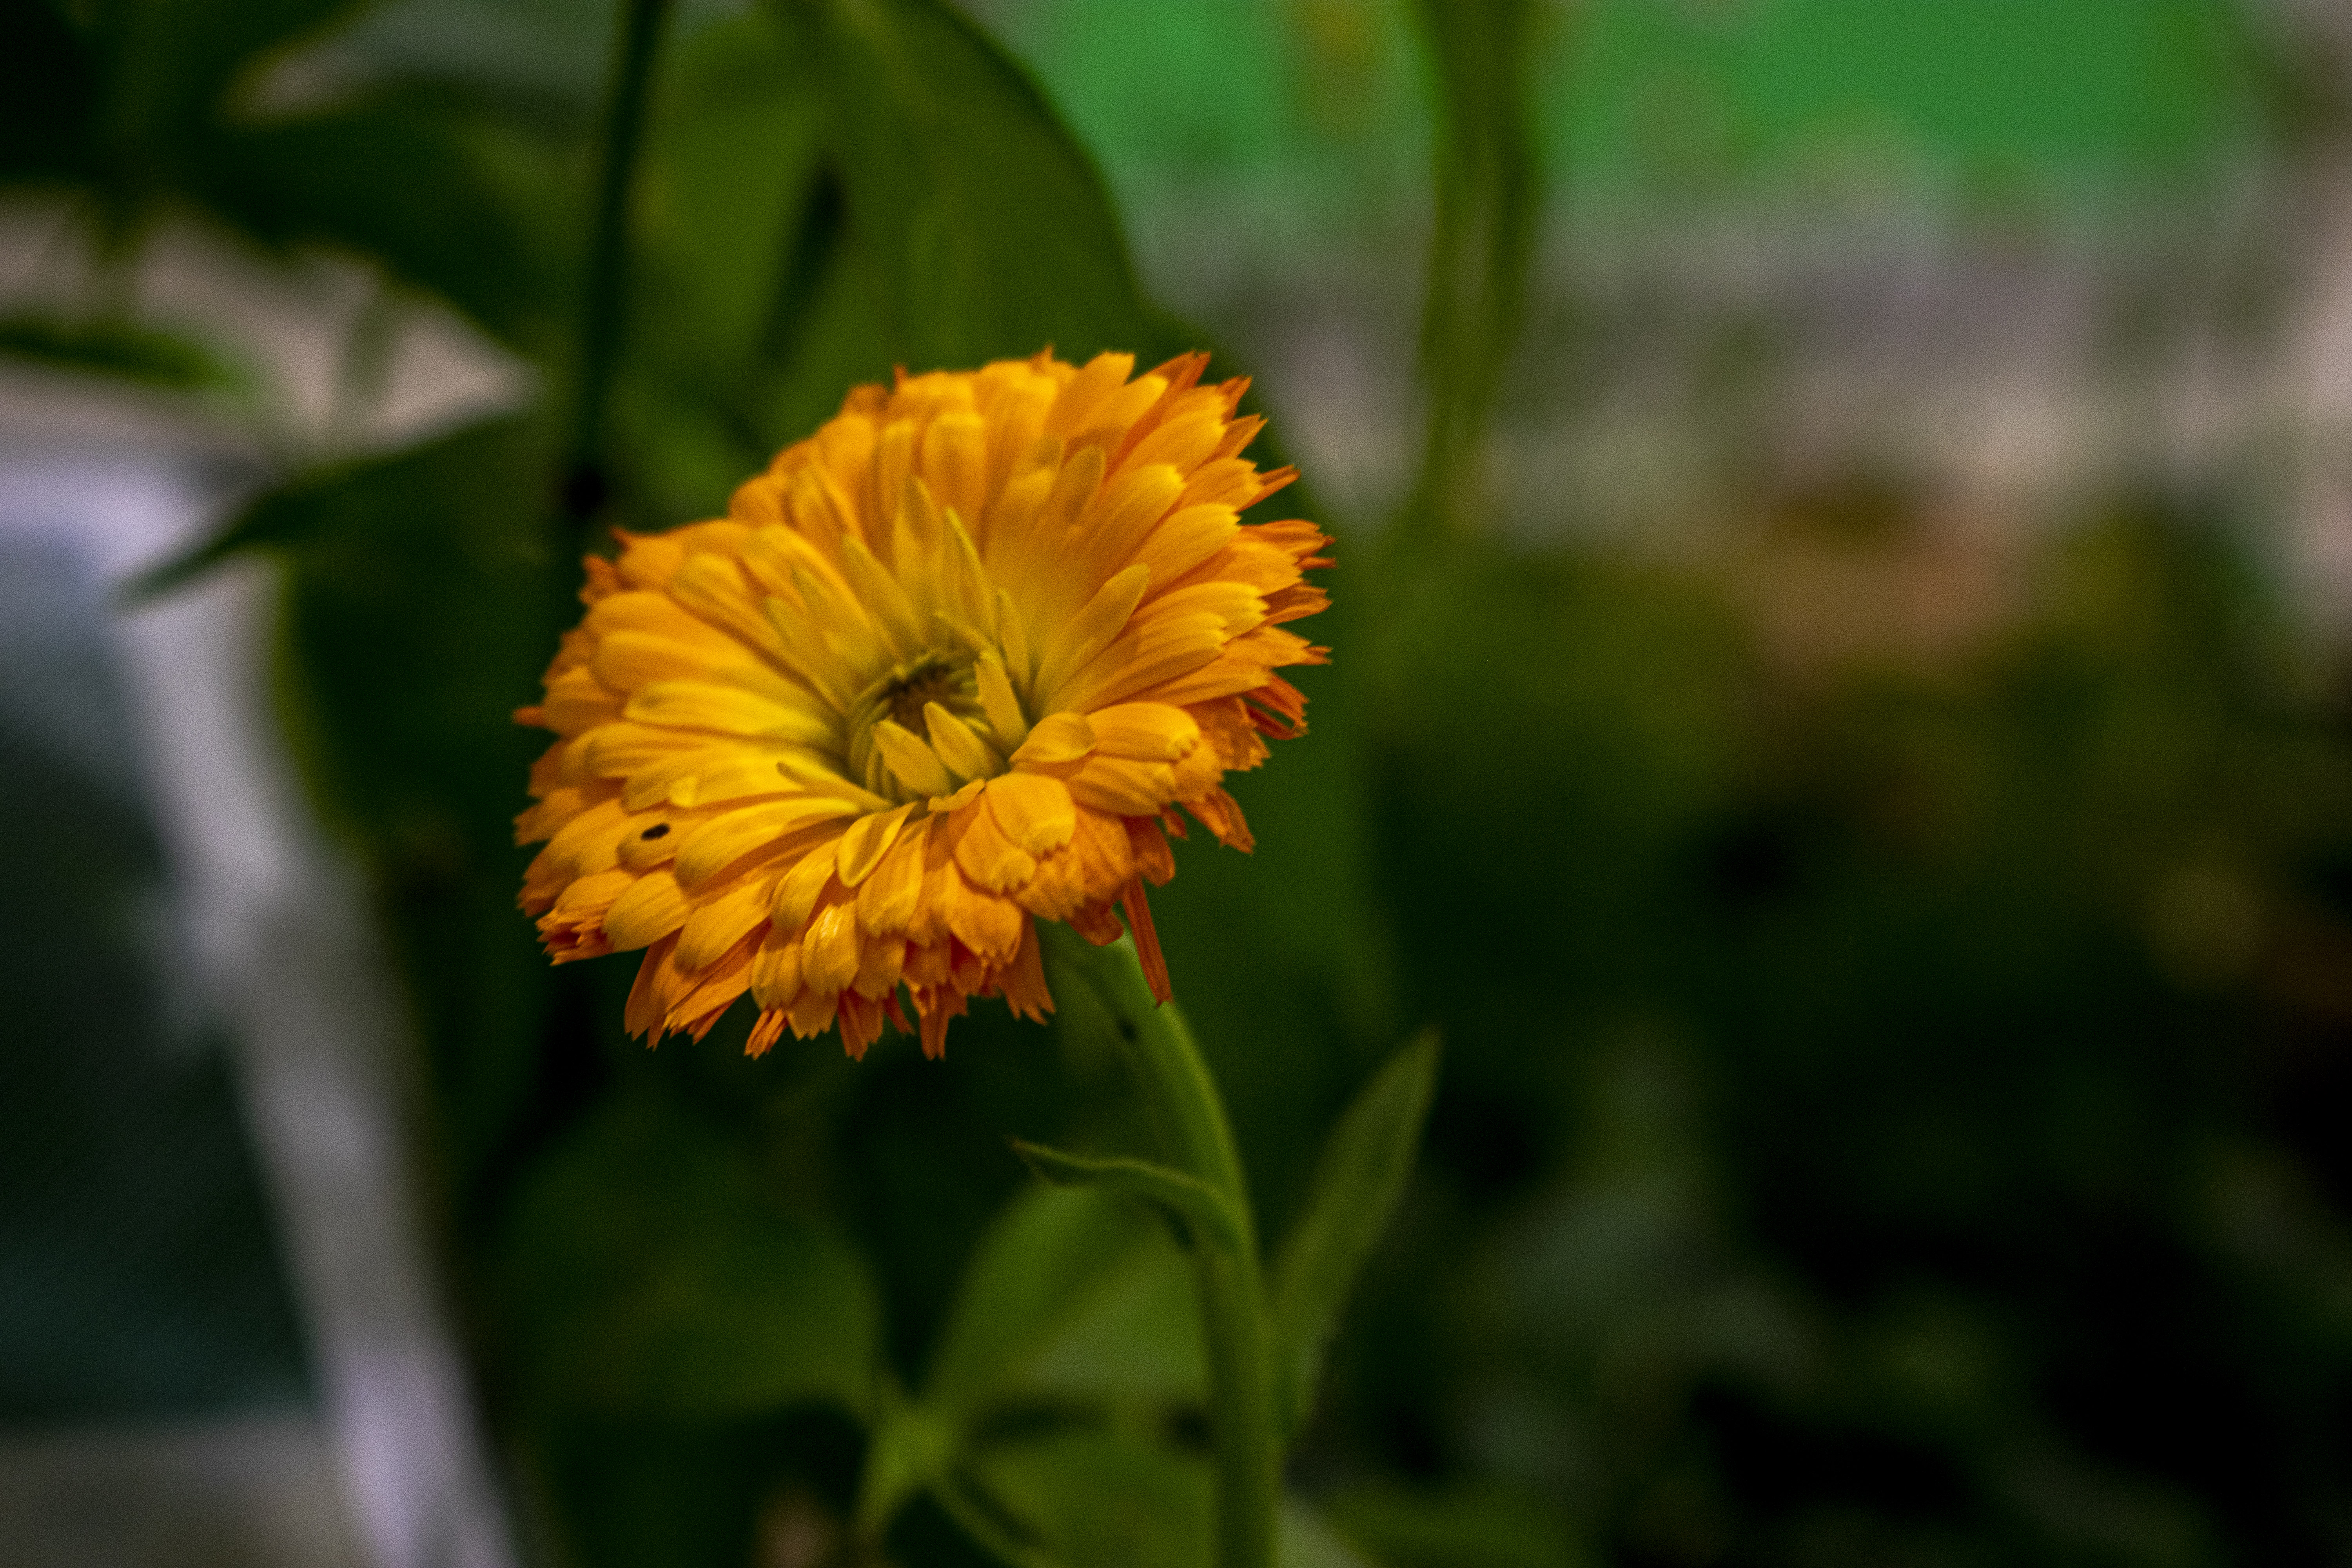
flower, yellow, garden, greenhouse, plant, leaf, petal, vegetation, grass, herbaceous plant, annual plant, pollen, macro photography, daisy family, flowering plant, sky, herb, plant stem, Pedicel, sunflower, dandelion, asterales, art, perennial plant, calendula, wildflower, tagetes patula